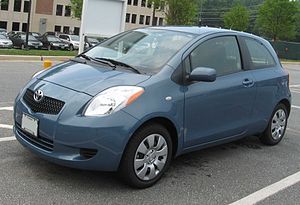
Toyota Yaris
Toyota Yaris '05−nu
Toyota Yaris er en personbil i minibilsklassen fra Toyota, som afløste Toyota Starlet i 1999. I Japan hedder den Toyota Vitz, i Kina hedder den Toyota Vios, og i USA og Canada er navnet Toyota Echo.